USS Harry S. Truman

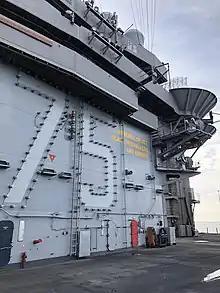
Island of "Harry S. Truman"

Carrier Strike Group 8 began a further scheduled deployment to the Middle East and Europe on 11 April 2018. The carrier returned to Norfolk on 21 July and left again for operations in the Western Atlantic Ocean on 28 August.